Noemvriana

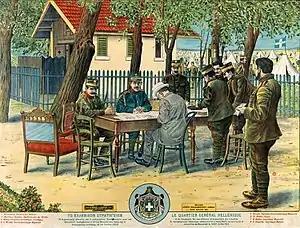
Constantine confers with Prime Minister Eleftherios Venizelos and members of the Greek General Staff prior to the Conference of Bucharest that ended the Balkan Wars.

Greece emerged victorious after 1912–1913 Balkan Wars, almost doubling her territory. The unstable international political climate of the early 20th century placed Greece in a difficult position. The ownership of the Greek-occupied eastern Aegean islands was contested by the Ottoman Empire, which claimed them as its own. In the north, Bulgaria, defeated in the Second Balkan War, was engineering revanchist strategies against Greece and Serbia. The assassination of Archduke Franz Ferdinand of Austria in Sarajevo precipitated Austria-Hungary's declaration of war against Serbia. This caused Germany and Austria-Hungary, and countries allied with Serbia (the Triple Entente) to declare war on each other, starting World War I.